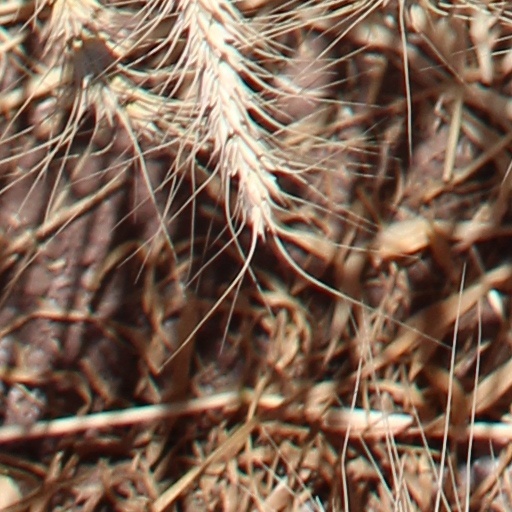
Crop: wheat